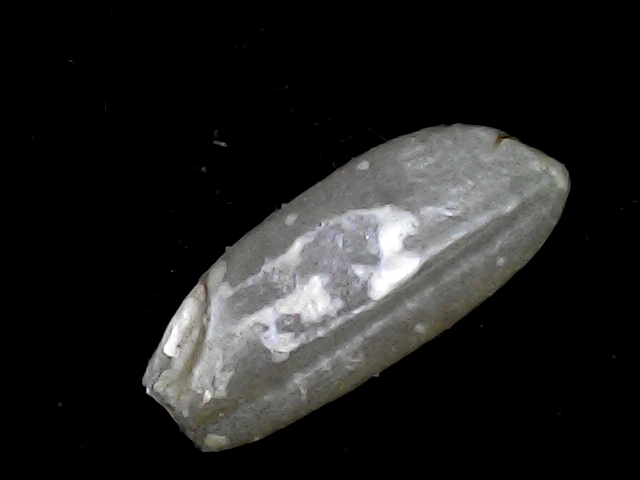
Rice variety: BD91